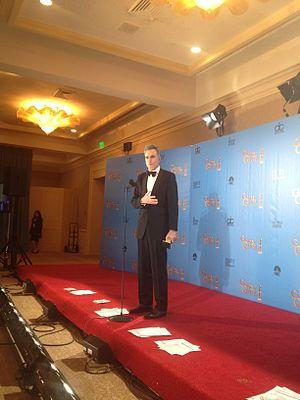
Sir Daniel Day-Lewis est un acteur britannique, né le 29 avril 1957 à Londres. Il est également citoyen irlandais depuis 1993.